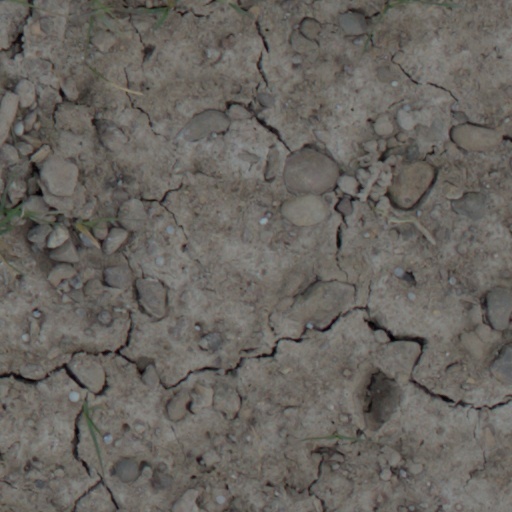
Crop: wheat